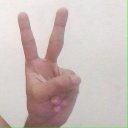
अक्षर: क